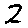
Label: 2